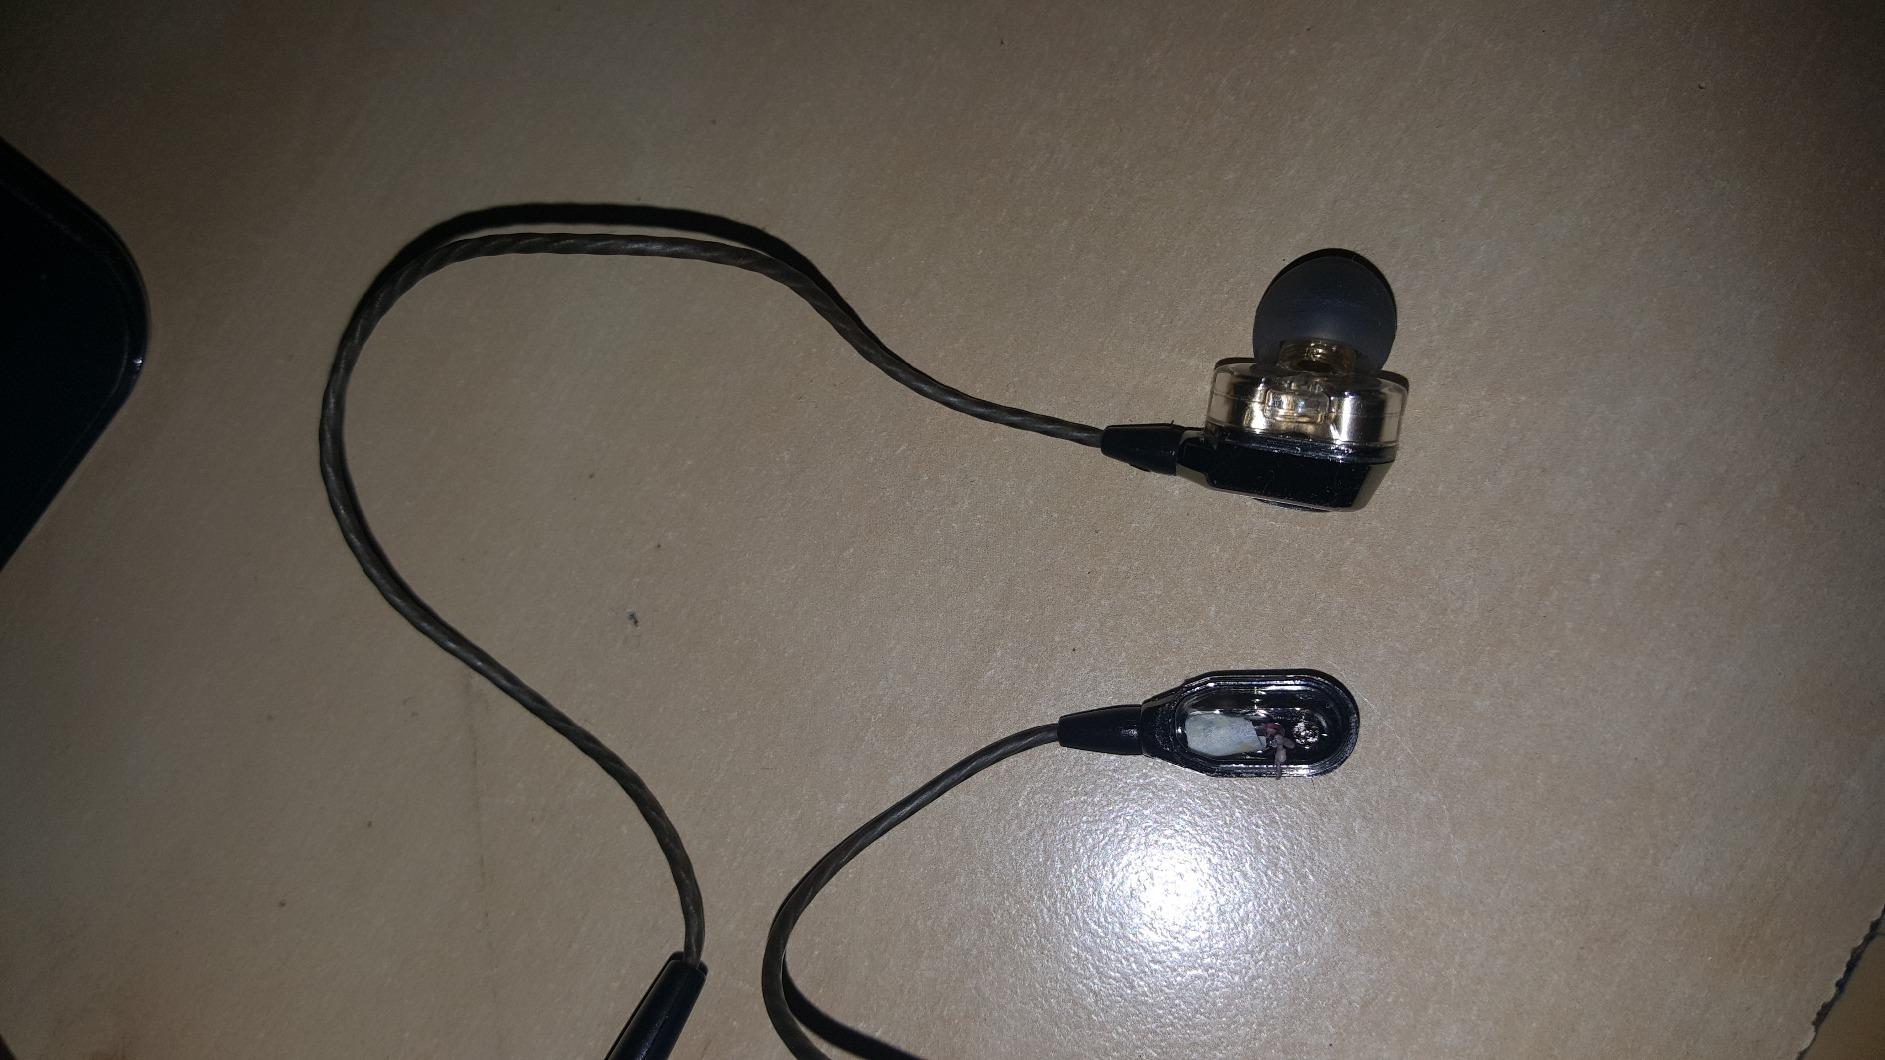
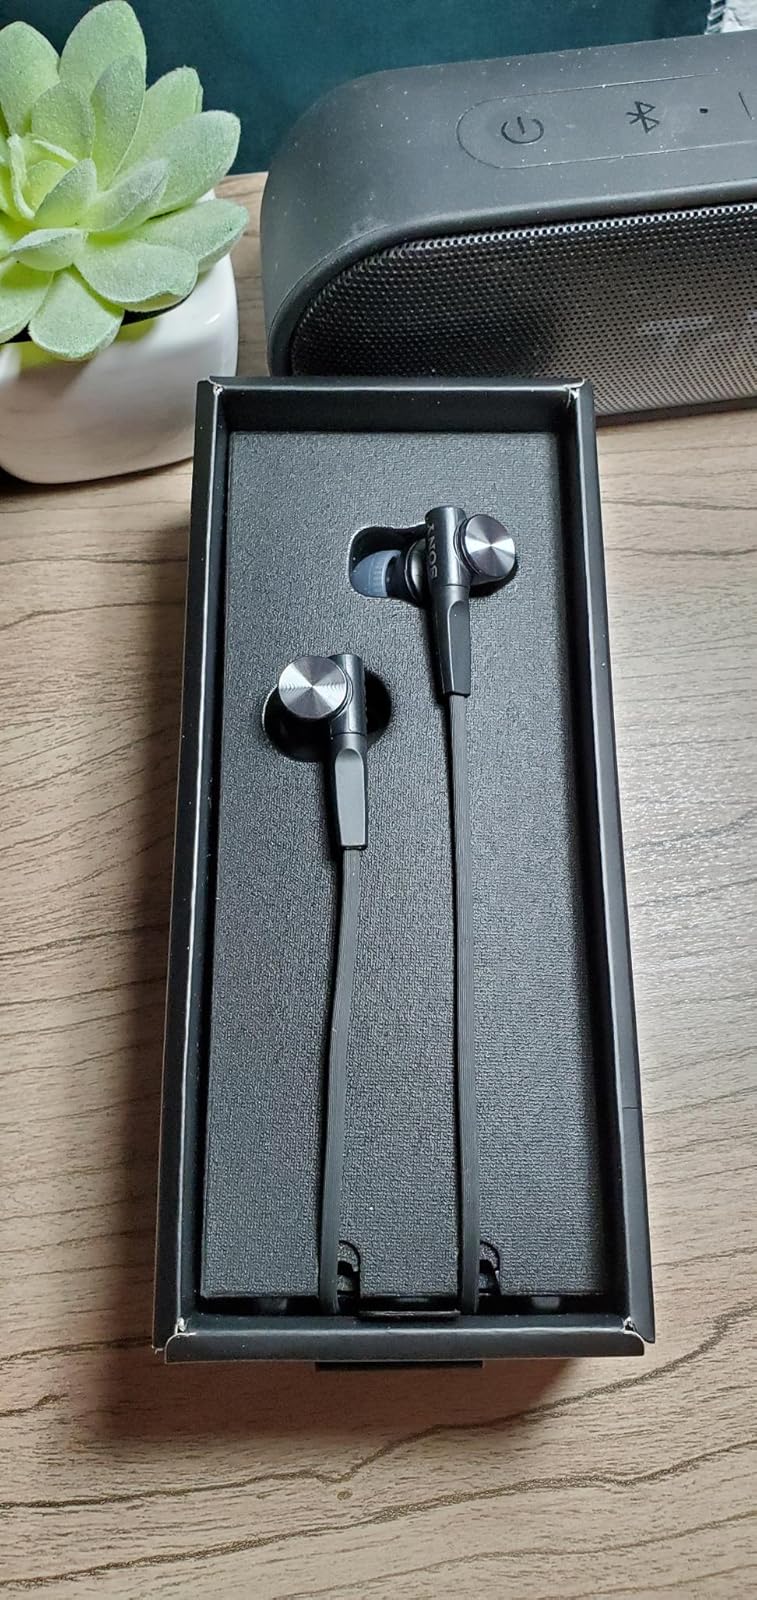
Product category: headphones
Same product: no